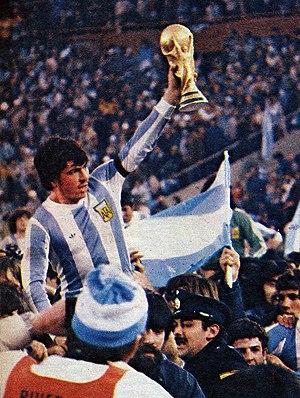
La Coupe du monde de football 1978 est la onzième édition de la Coupe du monde de football.
L'équipe d'Argentine de football est la sélection de joueurs argentins représentant le pays lors des compétitions internationales de football masculin, sous l'égide de l'Asociación del Fútbol Argentino.
Daniel Alberto Passarella, surnommé aussi El Káiser, né le 25 mai 1953 à Chacabuco, est un footballeur argentin.